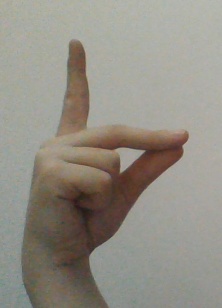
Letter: ta